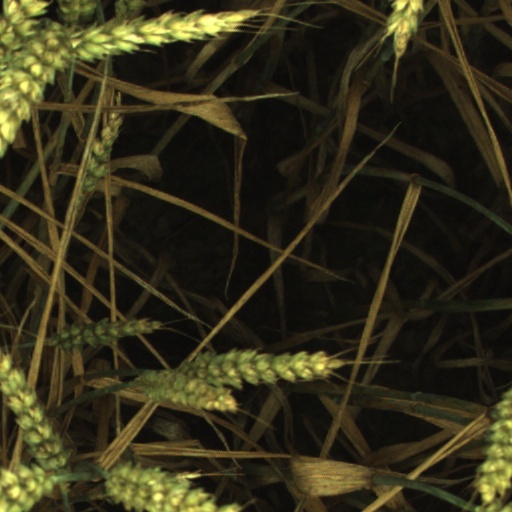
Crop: wheat